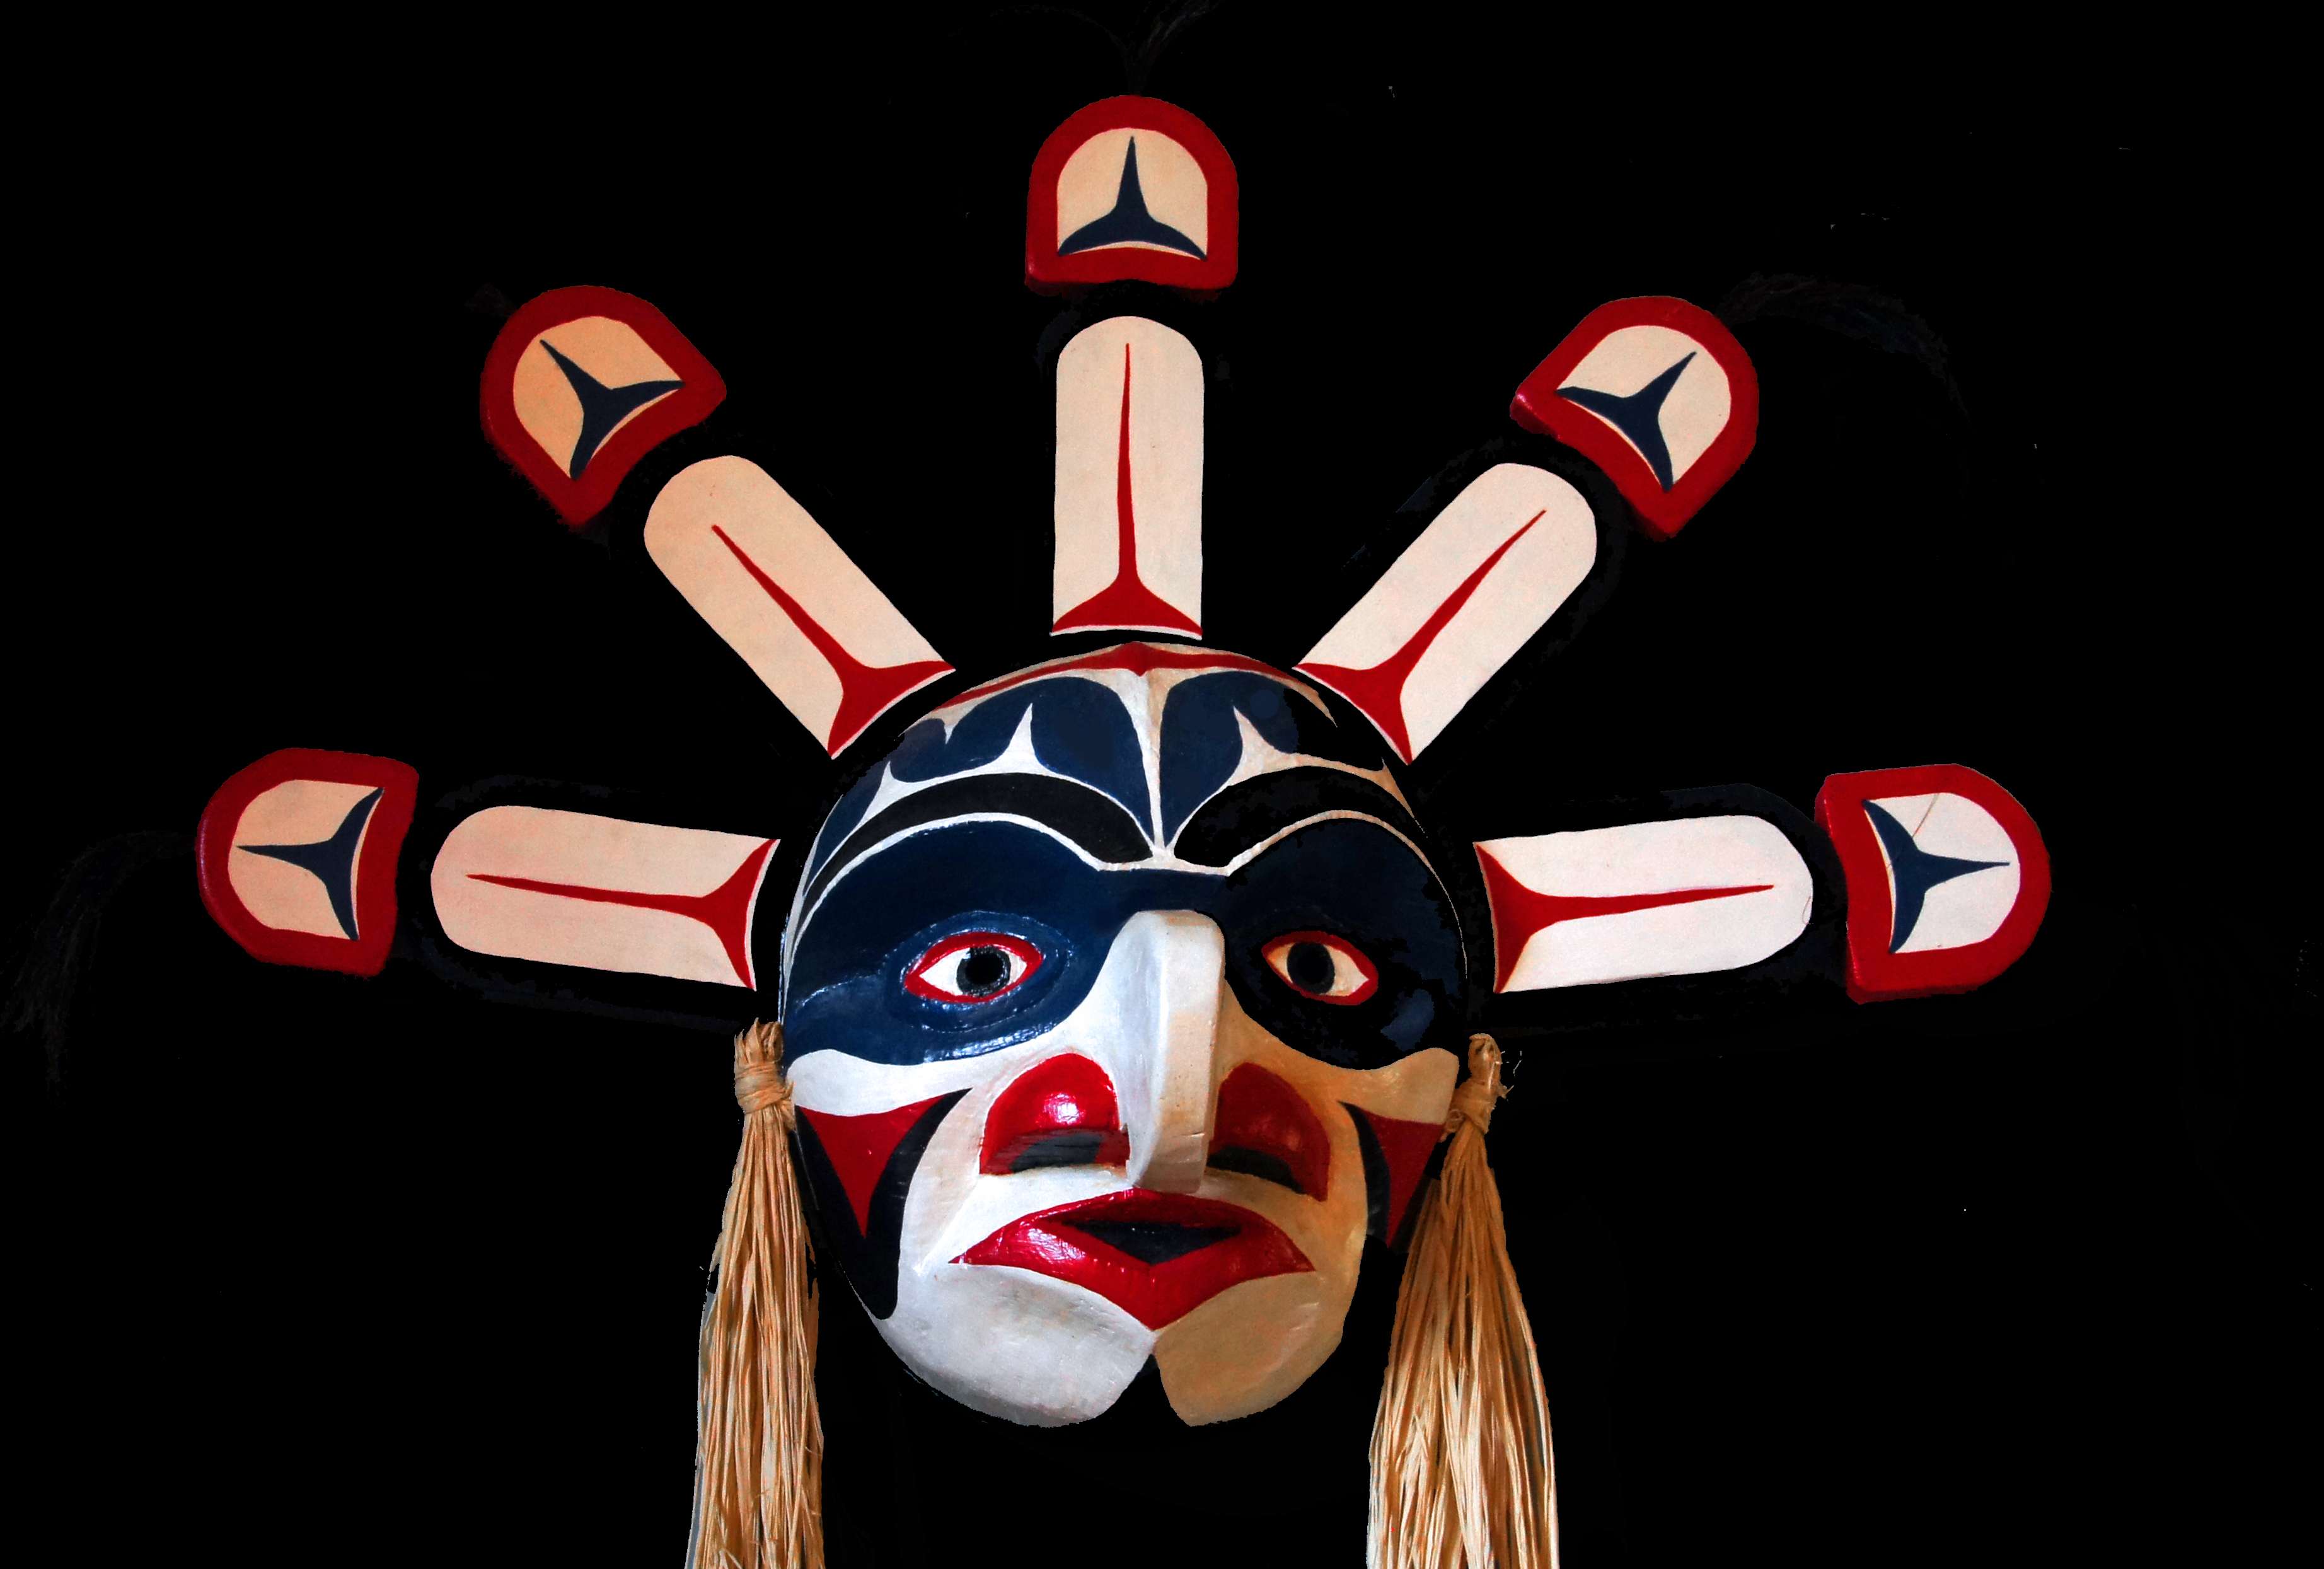
publicdomain, illustration, canada, masks, alaska, northamaricanindians, totempoles, nativeart, woodcarving, cartoon